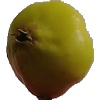
Label: Apple Red Yellow 2